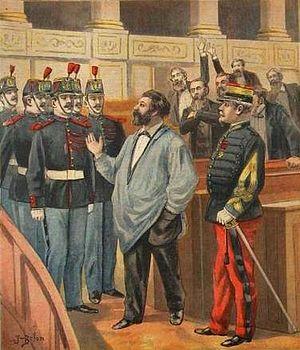
Christophe Thivrier, premier maire socialiste au monde, expulsé de la Chambre des députés.
Christophe Thivrier, dit Christou est un ouvrier et homme politique français. Élu à Commentry en 1882, il est surnommé le « député en blouse » et réputé pour être le premier maire socialiste du monde.
José Belon est un peintre et dessinateur français.